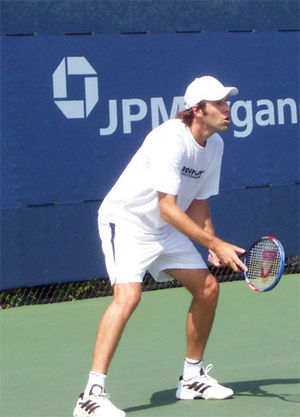
Greg Rusedski
Gregory "Greg" Rusedski er en pensioneret engelsk tennisspiller, der blev professionel i 1991 og stoppede karrieren i 2007. Han nåede igennem igennem sin karriere at vinde 15 single- og 3 doubletitler, og hans højeste placering på ATP's verdensrangliste er en 4. plads, som han opnåede i oktober 1997.